Economy of Kolkata

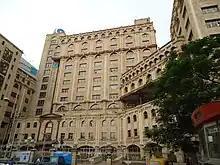
SBI Regional HQ, Strand Road

Flexible production has been the norm in Kolkata, which has an informal sector that employs more than 40% of the labour force. Over the years, the informal sector has grown in size and as a proportion of the total workforce of the Kolkata metropolitan area. One unorganised group, roadside hawkers, generated business worth 87.72 billion ( 2 billion) in 2005. , around 0.81% of the city's workforce was employed in the primary sector (agriculture, forestry, mining, etc.); 15.49% worked in the secondary sector (industrial and manufacturing); and 83.69% worked in the tertiary sector (service industries). , the majority of households in slums were engaged in occupations belonging to the informal sector; 36.5% were involved in servicing the urban middle class (as maids, drivers, etc.), and 22.2% were casual labourers. About 34% of the available labour force in Kolkata slums were unemployed. Since 2017, warehousing industry in the vicinity of the city experienced significant increase, and was the fastest growing market in India, per 2019 report.